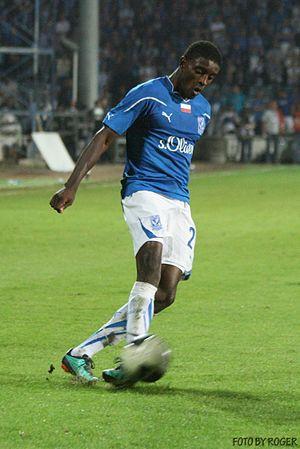
Joël Tshibamba, né le 22 septembre 1988 à Kinshasa au Zaïre, est un footballeur congolo-néerlandais. Il évolue au poste d'attaquant.